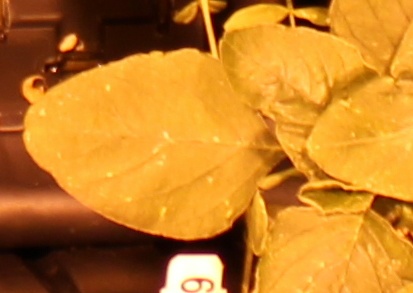
Label: Redroot Pigweed